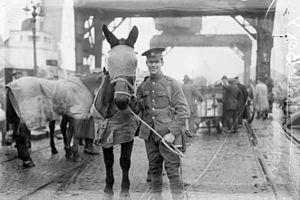
Le traité anglo-irlandais ou traité de Londres, signé à Londres le 6 décembre 1921, donne naissance à l'État libre d'Irlande à l'issue de la guerre d'indépendance irlandaise et organise la partition du pays, l'Irlande du Nord, à majorité protestante, restant au sein du Royaume-Uni.